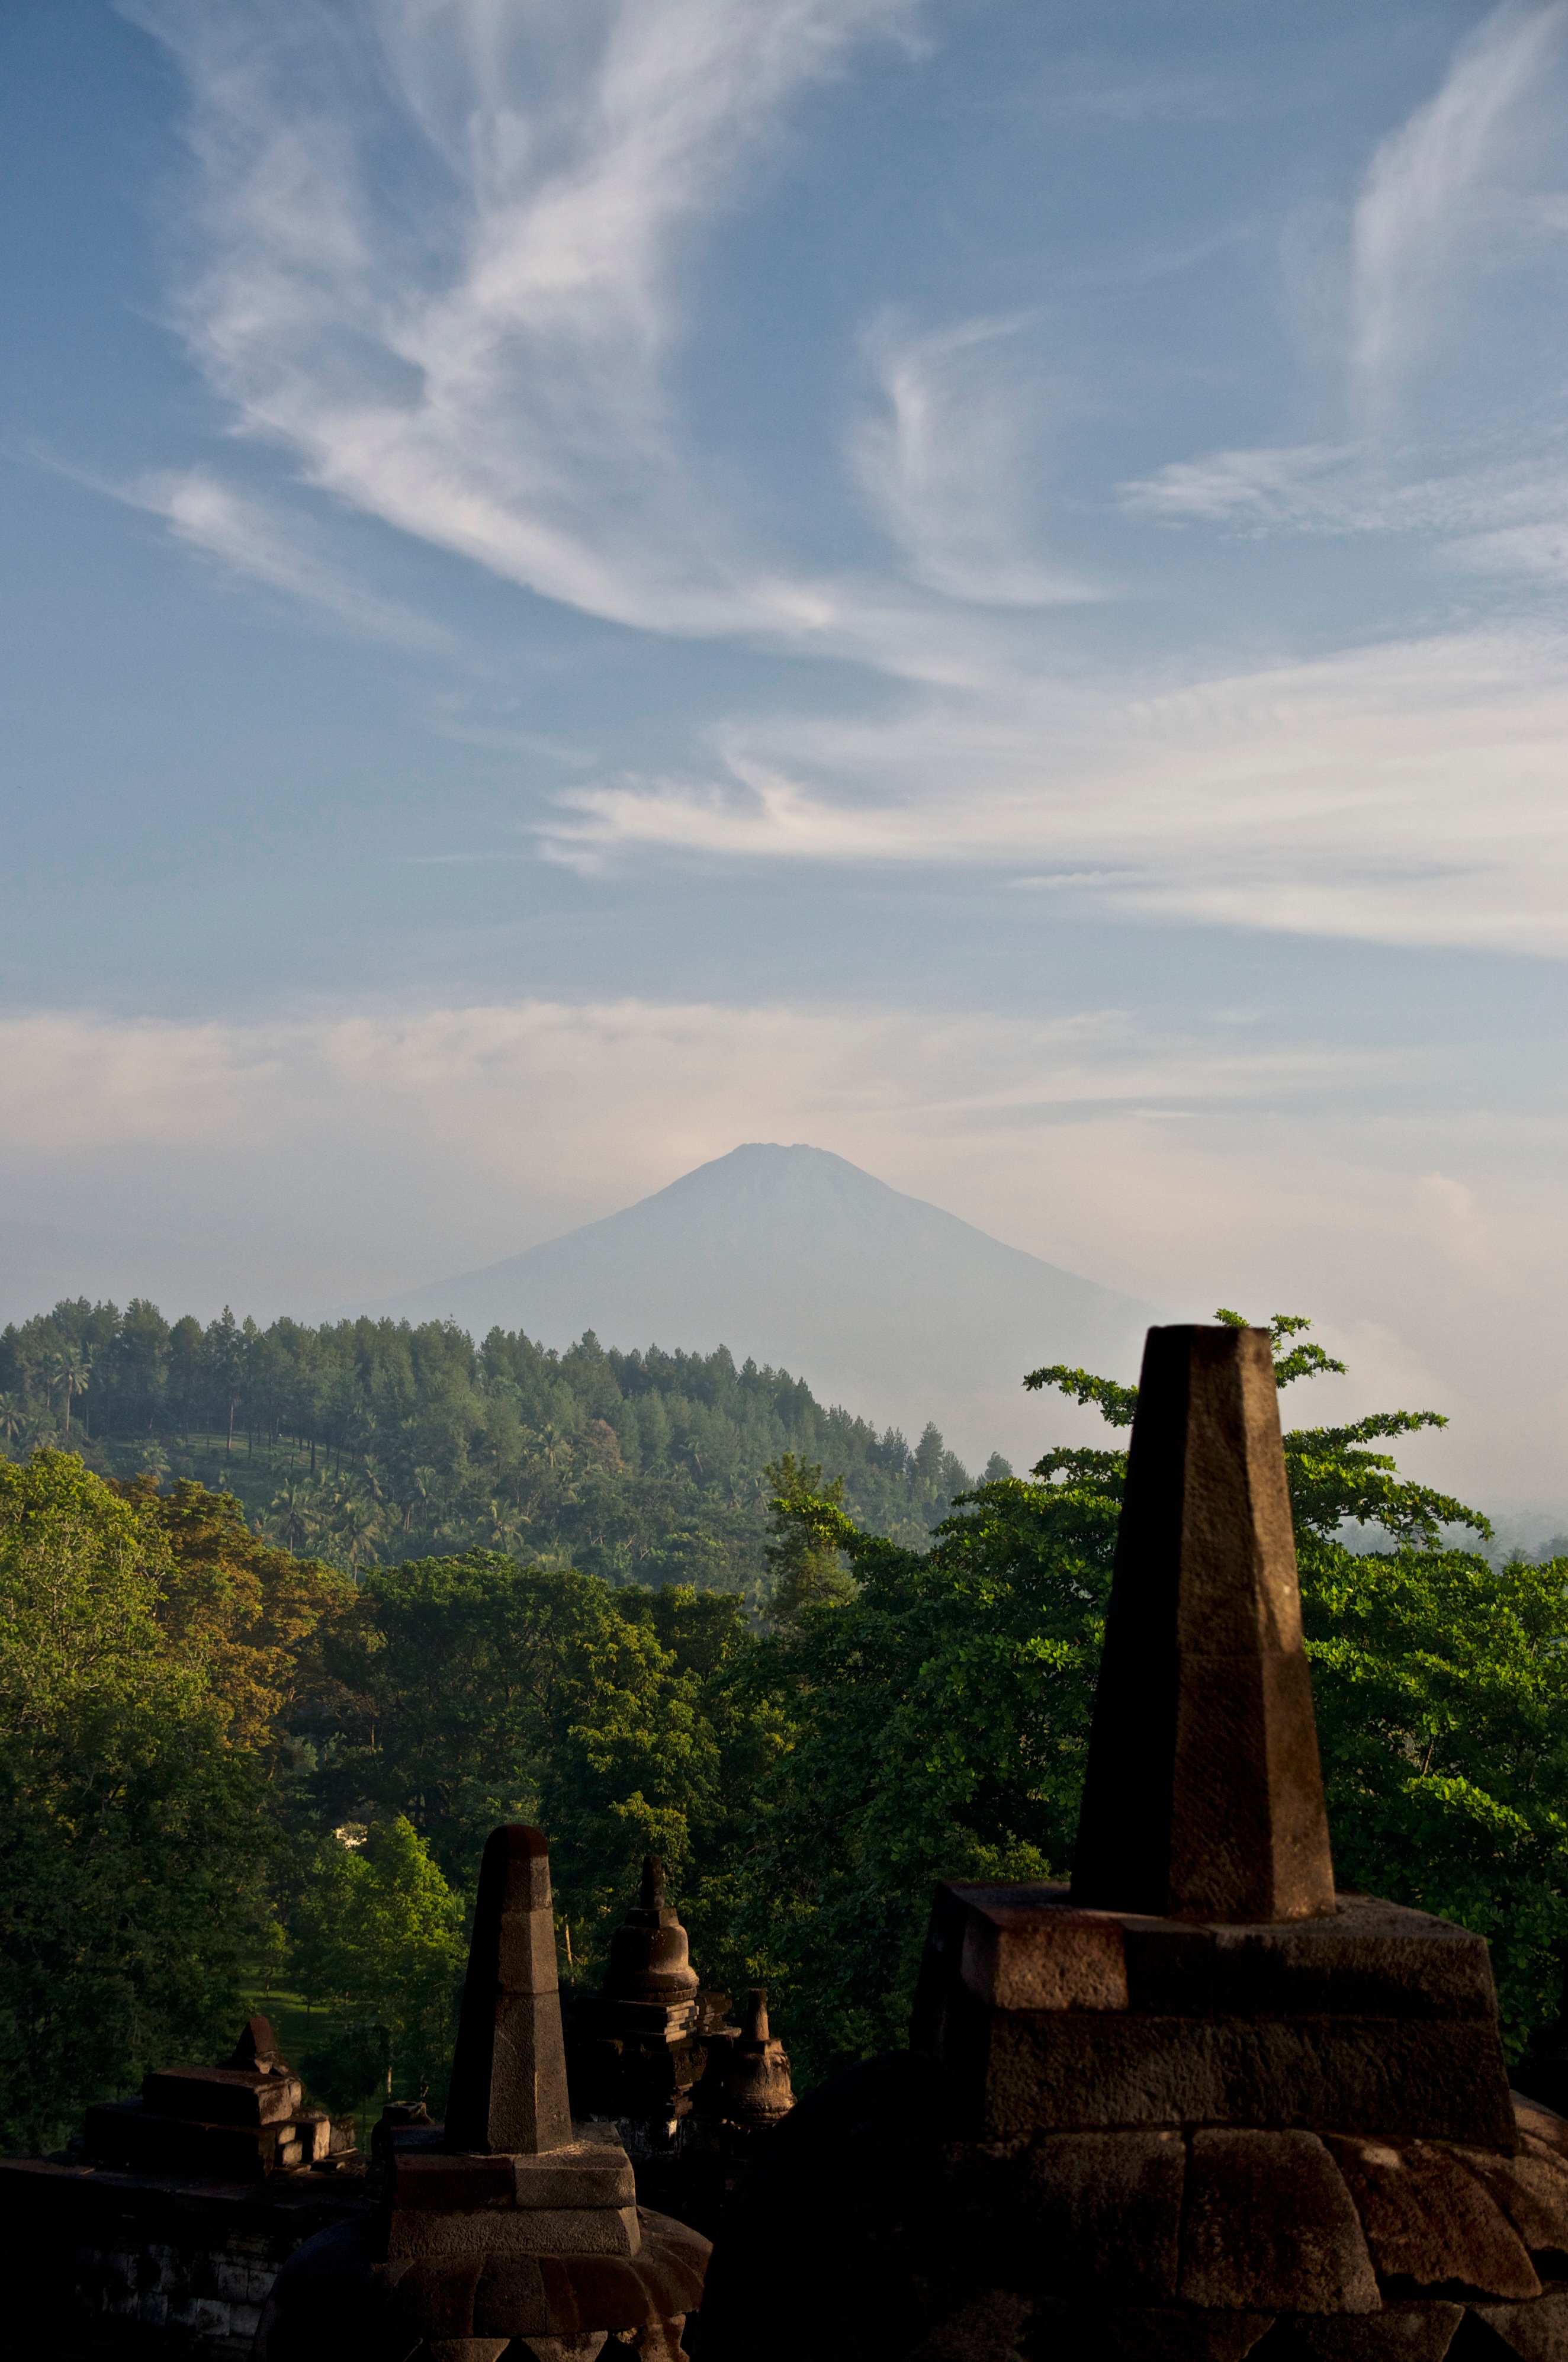
landscape, tree, mountain, cloud, sky, sunlight, morning, hill, evening, reflection, landmark, temple, rural area